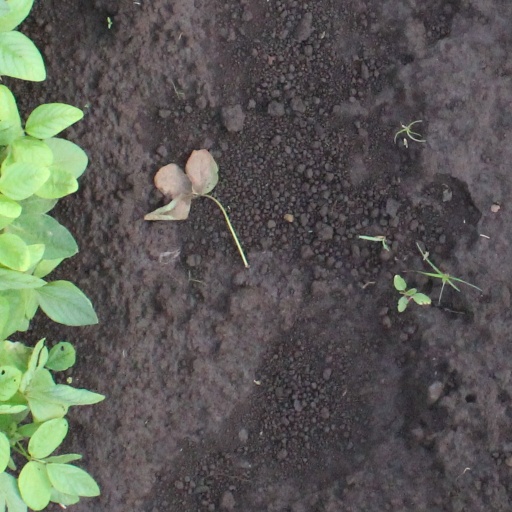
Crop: soybean